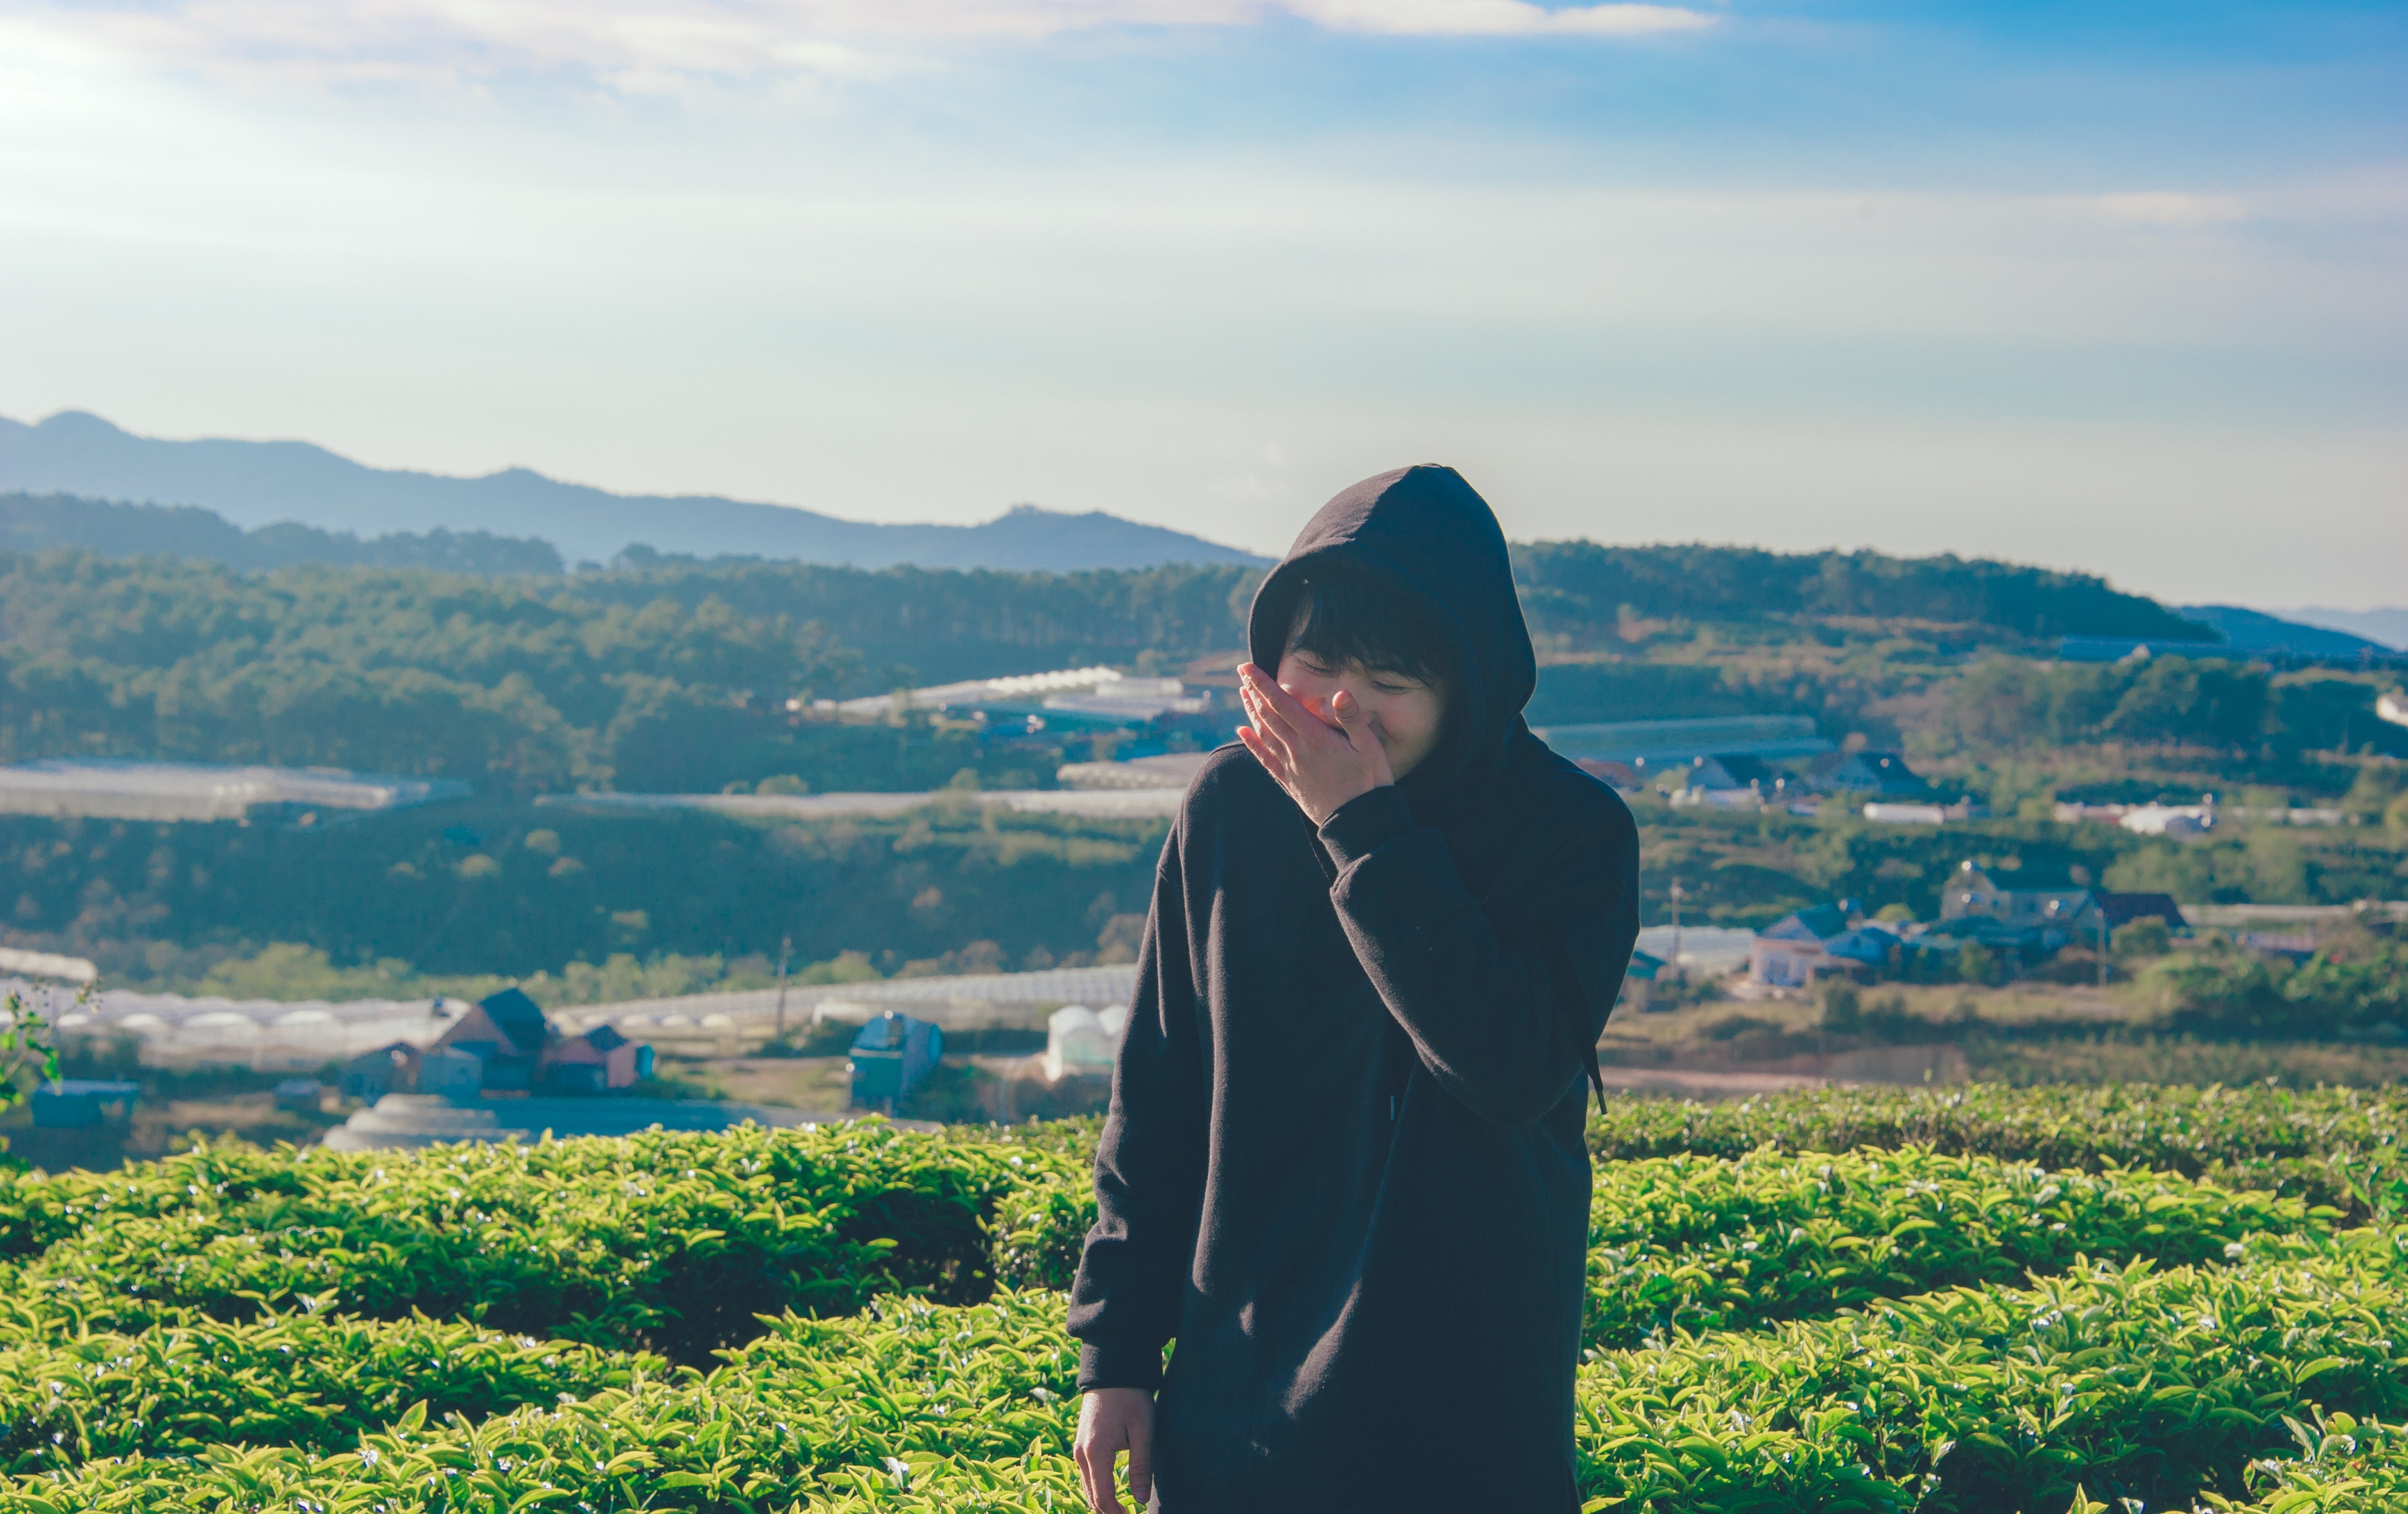
sky, mountain, mountainous landforms, green, cloud, highland, grassland, hill station, wilderness, hill, leaf, grass, tree, outerwear, landscape, horizon, photography, headgear, rural area, vacation, tourism, sunlight, rock, happy, smile, travel, black hair, ridge, fell, terrain, mount scenery, meteorological phenomenon, forest